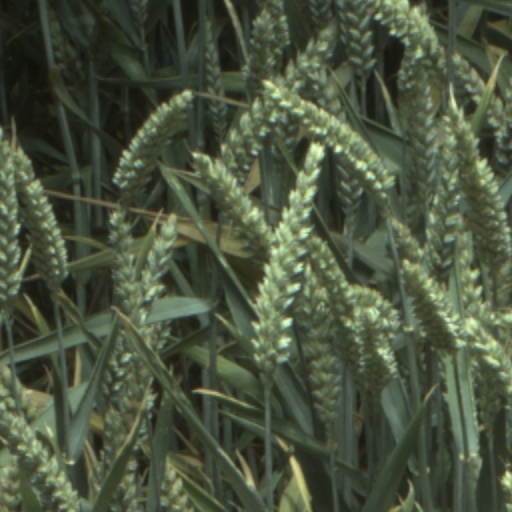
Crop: wheat